Wyatt Hubert

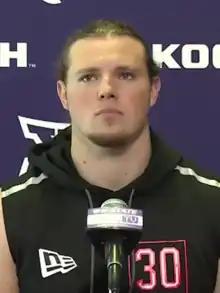
Hubert in 2021

Wyatt Anthony Hubert (born June 13, 1998) is an American former professional football defensive end. He played college football at Kansas State.